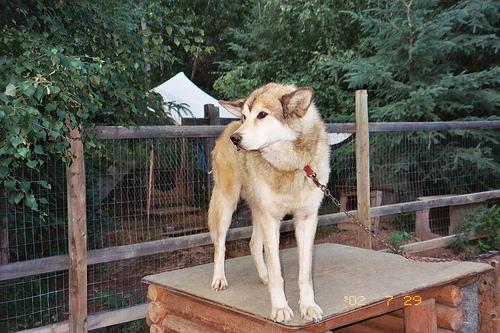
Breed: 232-n000083-Eskimo_dog